Lita zu Putlitz

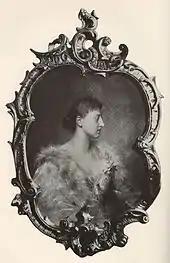
"Lita zu Putlitz in Karlsruhe 1889" by Ferdinand Keller

Lita zu Putlitz (real name Elisabeth Karoline Josephine Gans zu Putlitz), (27 October 1862 at – 1935) was a German woman writer.